Irish Army

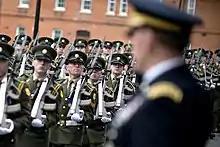
Army parade (march past) with Steyr AUG service rifles in service dress

The Engineer Corps is the combat engineering unit of the Defence Forces. The Engineer Corps is responsible for all military engineering matters across the Defence Forces.